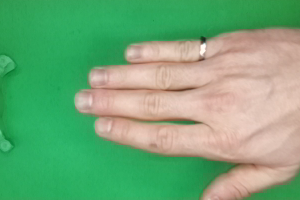
Label: paper